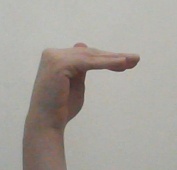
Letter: khaa